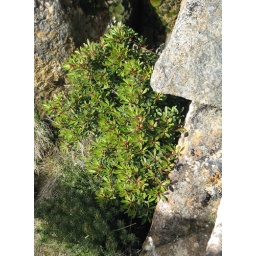
Alpine plants growing in the rocks